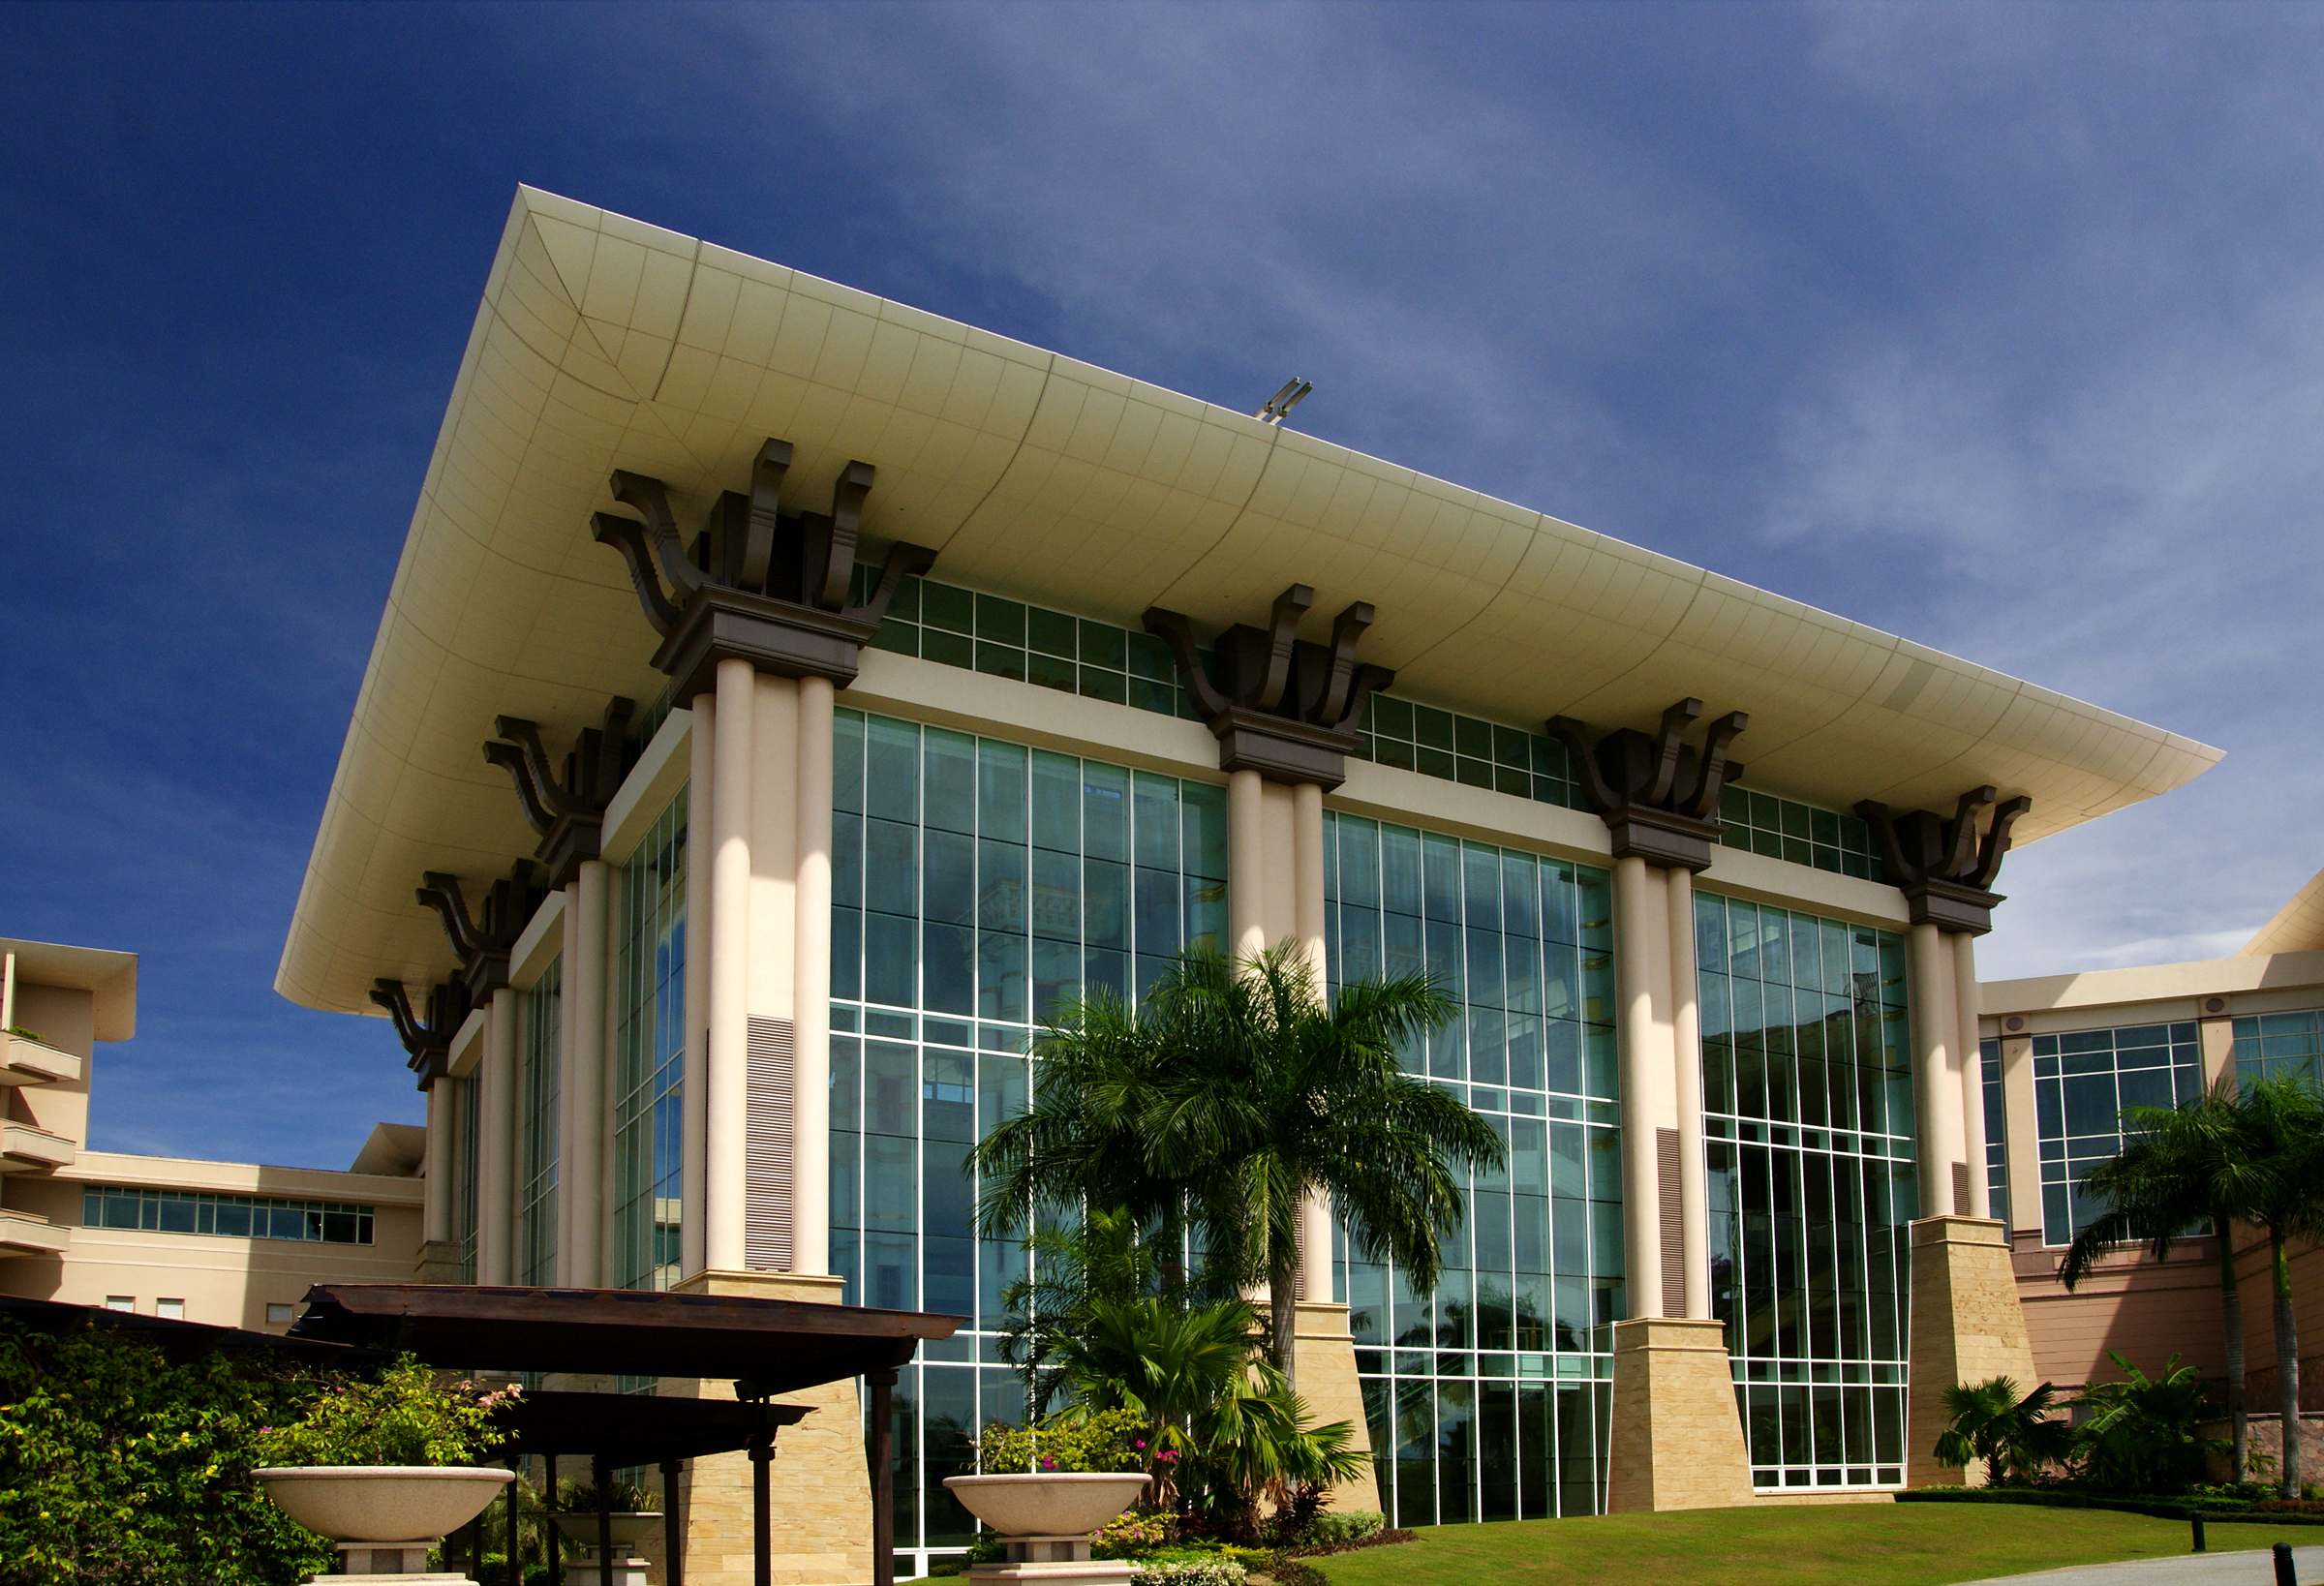
architecture, villa, house, building, home, asia, facade, property, luxury, resort, estate, hotels, brunei, sonydslra300, condominium, real estate